Norton Lichtenwalner

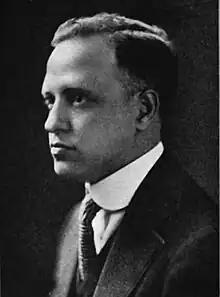
From 1917's "Men of Allentown"

Norton Lewis Lichtenwalner (June 1, 1889 – May 3, 1960) was a Democratic member of the U.S. House of Representatives from Pennsylvania.